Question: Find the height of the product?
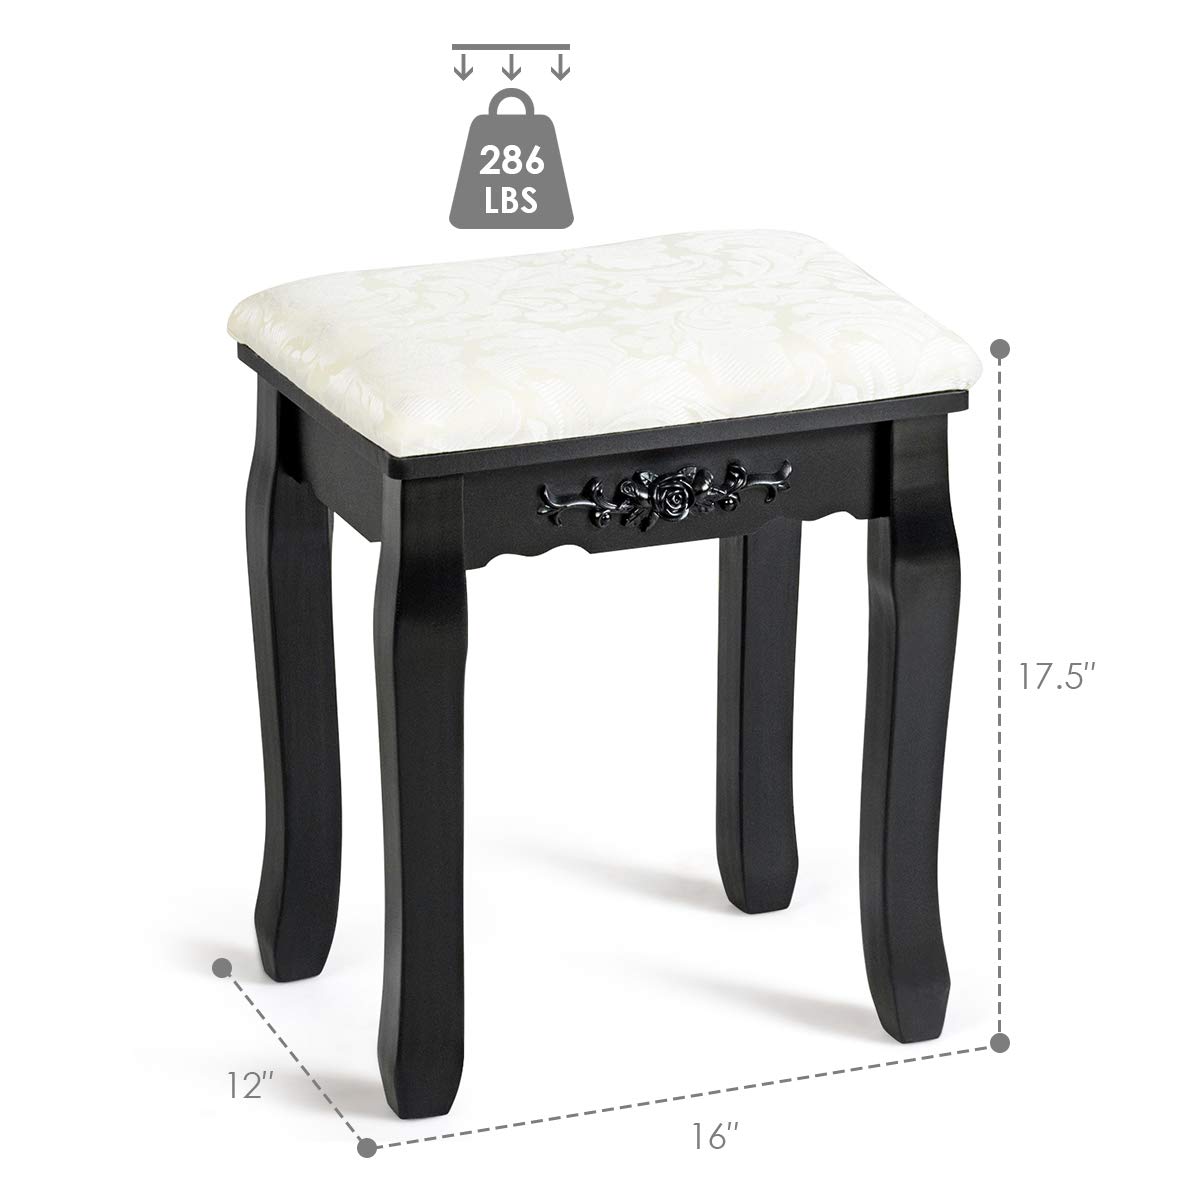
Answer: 17.5 inch